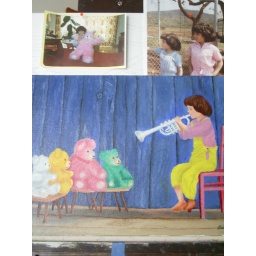
The inspirations for the painting. I am in blue in the photo at right, and at left is my pink bear.